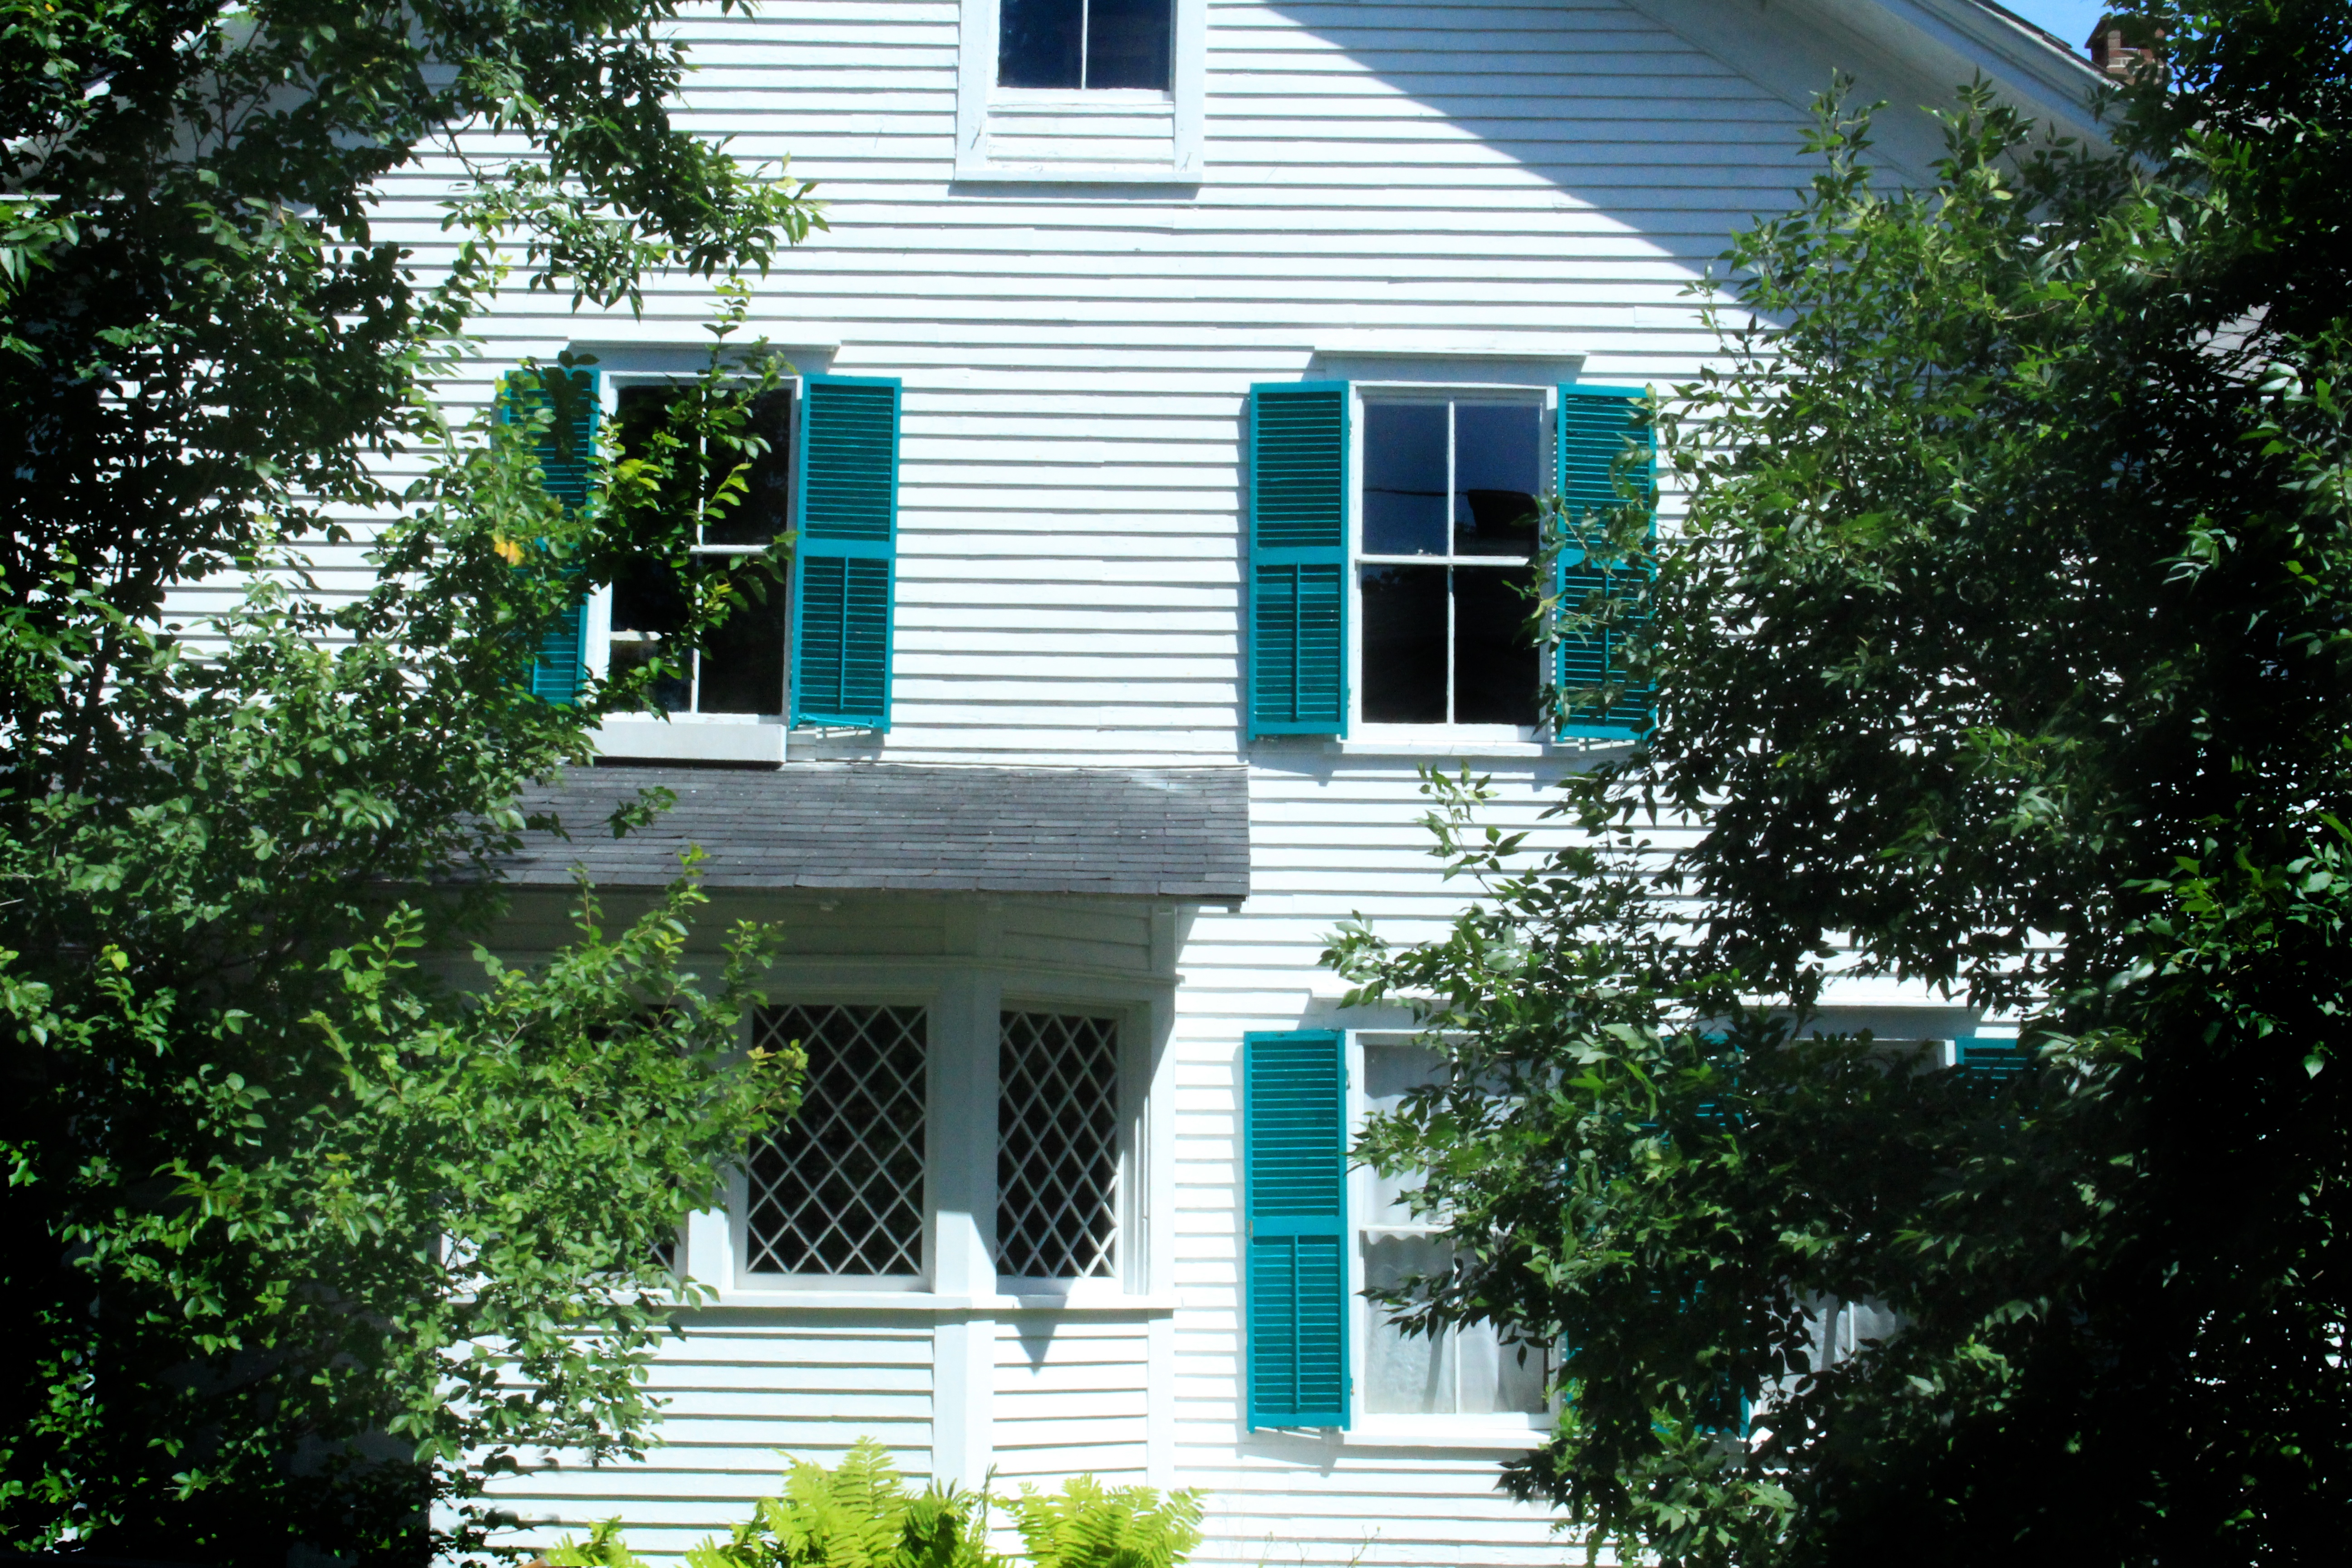
architecture, lawn, house, window, roof, building, home, porch, cottage, facade, estate, siding, neighbourhood, residential area, outdoor structure